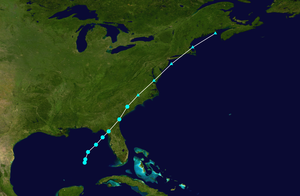
La saison 2013 des ouragans débute officiellement le 1ᵉʳ juin 2013 pour se terminer le 30 novembre 2013, selon la définition de l'Organisation météorologique mondiale. Le premier système dépressionnaire se développe le 5 juin, atteint la Big Bend Coast le 6 juin, et devient cyclone post-tropical le 7 juin depuis un front froid. Le premier ouragan, Humberto, n'a atteint ce niveau que le 11 septembre, soit l'un des plus tardifs premiers ouragans d'une saison cyclonique dans l'Atlantique nord. La saison, très moyenne en nombre de systèmes, ne compte qu'un seul autre ouragan et son énergie cumulative est particulièrement basse aux alentours de 33 alors que la moyenne constatée d'une saison entre 1981 et 2010 est de 104.